W. S. Gilbert

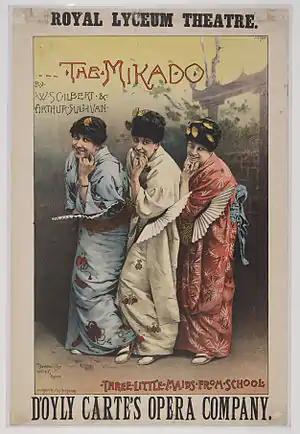
Lithograph from "The Mikado"

It would be nearly four years after "Thespis" was produced before the two men worked together again. In 1868, Gilbert had published a short comic sketch in "Fun" magazine titled "Trial by Jury: An Operetta". In 1873, Gilbert was asked by the theatrical manager, Carl Rosa, to write a work for his planned 1874 season. Gilbert expanded "Trial" into a one-act libretto. However, Rosa's wife Euphrosyne Parepa-Rosa, a childhood friend of Gilbert's, died after an illness in 1874 and Rosa dropped the project. Later in 1874 Gilbert offered the libretto to Richard D'Oyly Carte, but Carte could not use the piece at that time. By early 1875, Carte was managing the Royalty Theatre, and he needed a short opera to play as an afterpiece to Offenbach's "La Périchole". He contacted Gilbert, asked about the piece, and suggested Sullivan to set the work. Sullivan was enthusiastic, and "Trial by Jury" was composed in a matter of weeks. The little piece was a runaway hit, outlasting the run of "La Périchole" and being revived at another theatre.